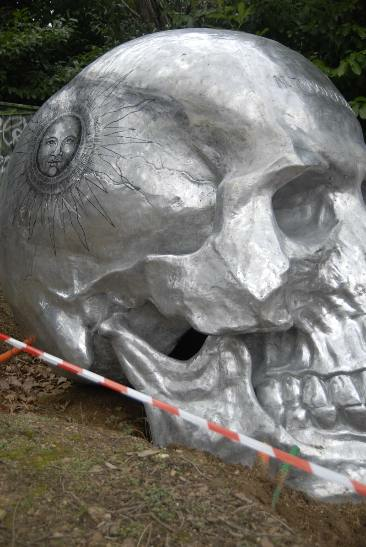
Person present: No